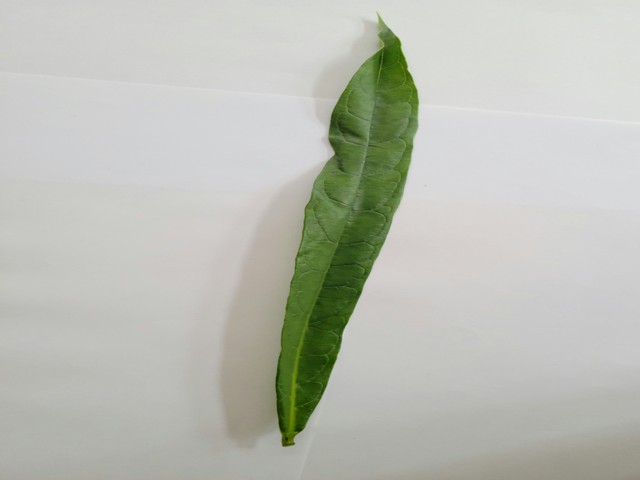
Plant: bamonhati